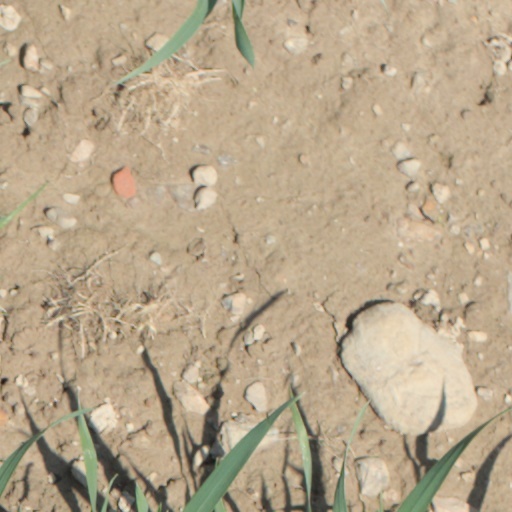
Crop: wheat